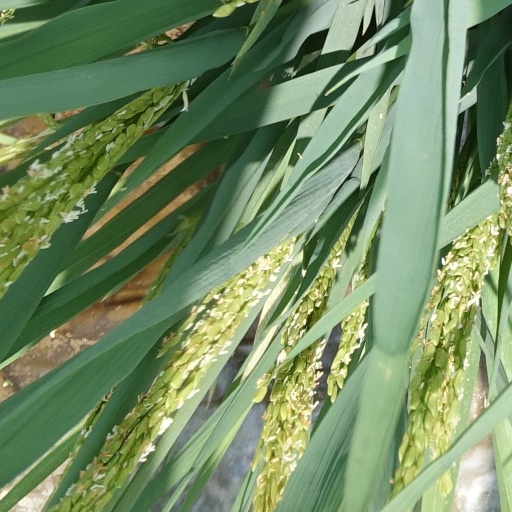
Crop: rice